Tiverton Preedy

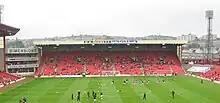
A modern view of the Oakwell stadium. Preedy secured for the club the use of the land on which the stadium still stands.

Preedy was also responsible for securing the use of the land on which the Oakwell stadium still stands. After being refused permission to hire a field belonging to the owners of the Barnsley Brewery, Preedy's appeal to the wife of one of the owners ultimately led to the club being granted permission to play at Oakwell. In 1891 Preedy was instrumental in the formation of the Barnsley Charity Football Association and the creation of the Barnsley Charity Cup. St. Peter's reached the inaugural final but were surprisingly defeated by underdogs Ecclesfield.